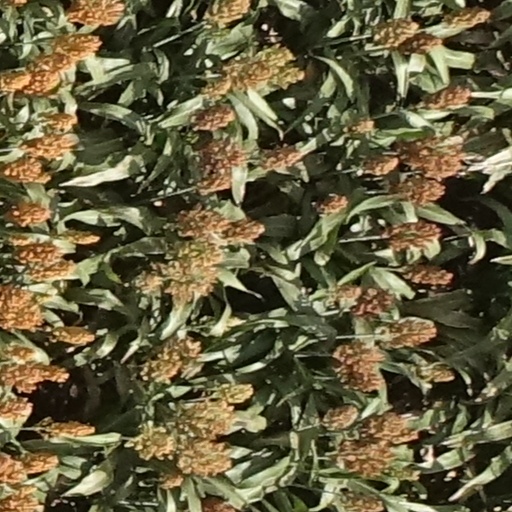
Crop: sorghum